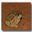
Label: frog